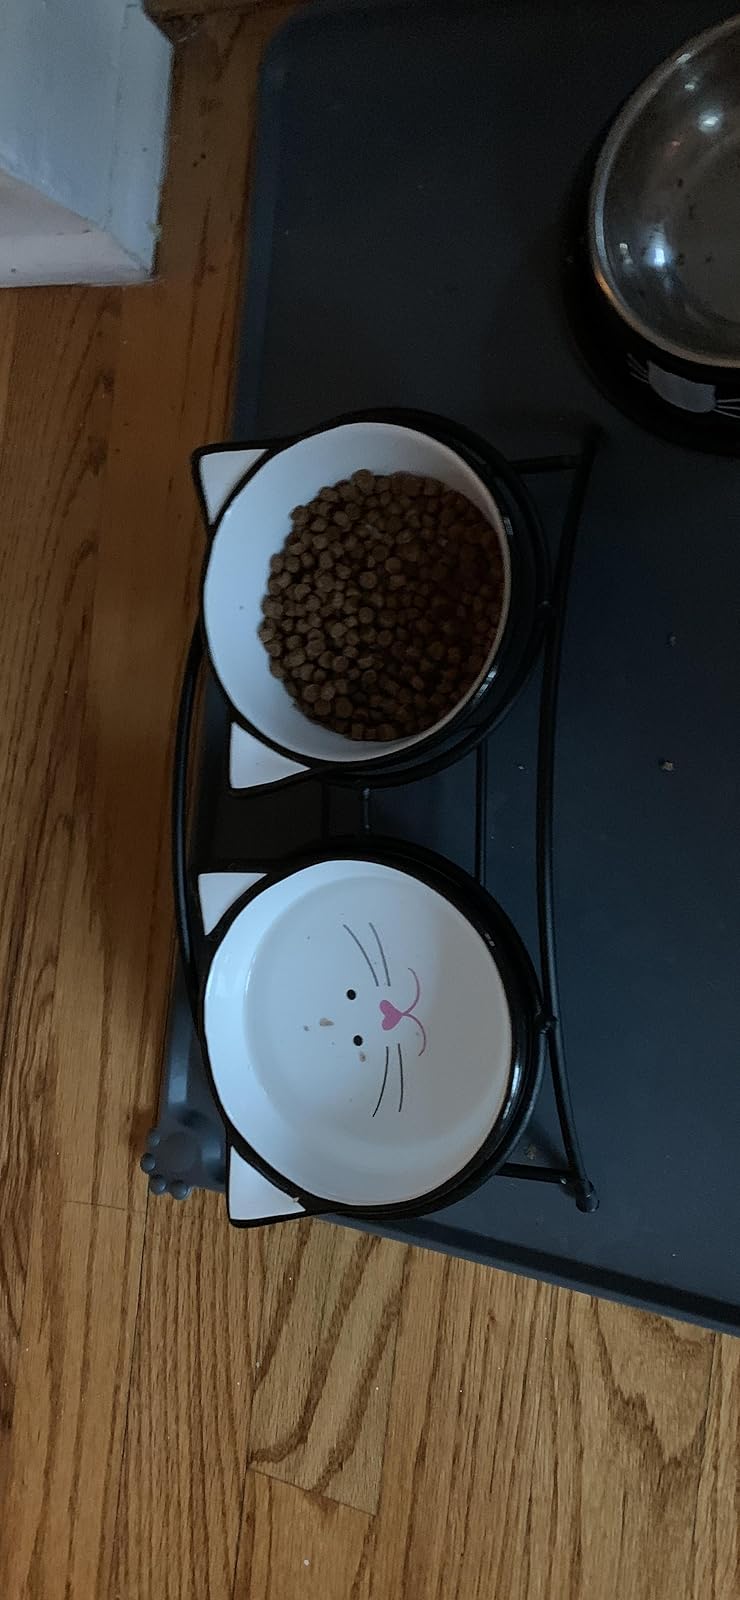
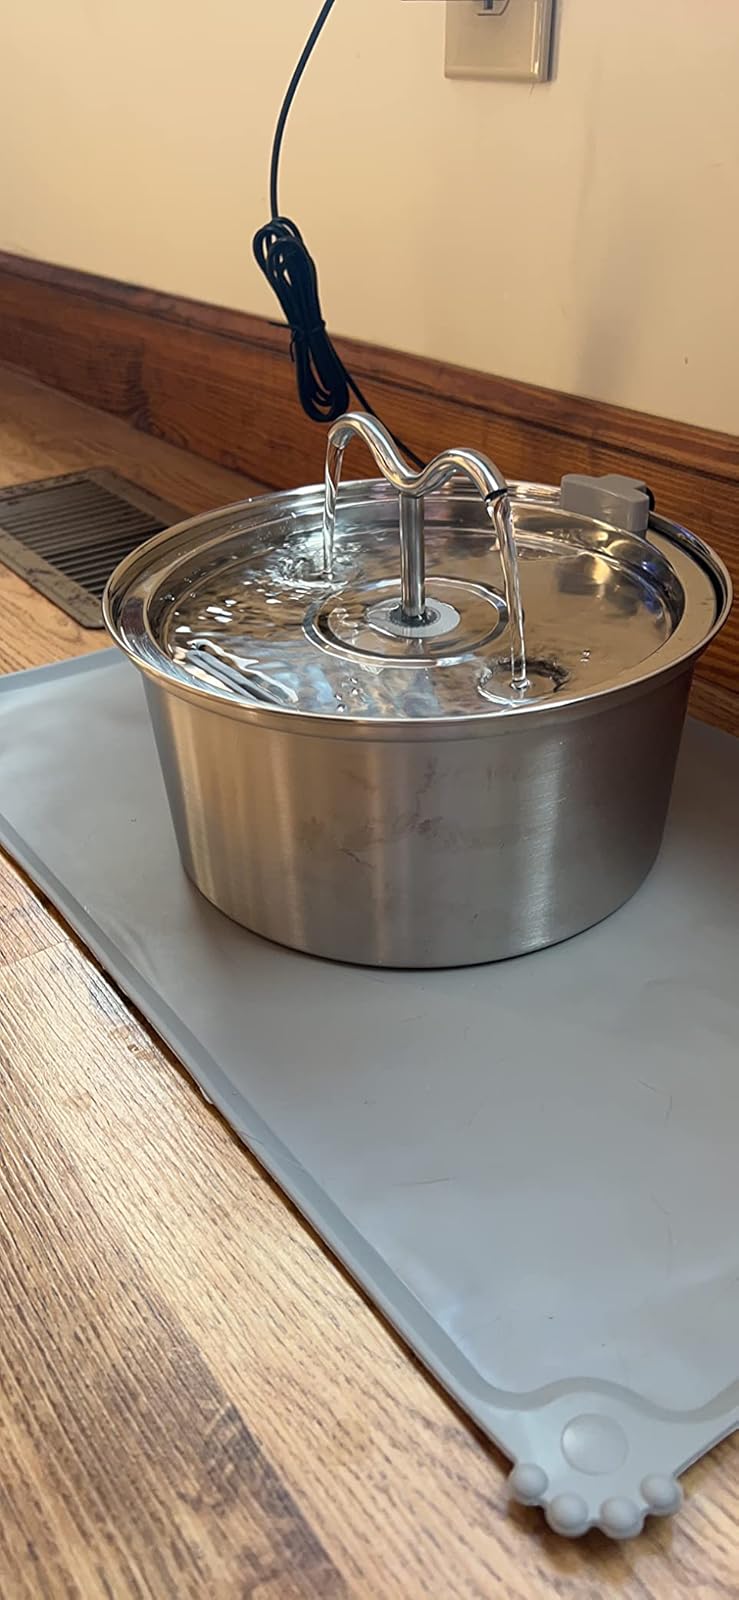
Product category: items_bowl
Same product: no